Saxon Mill

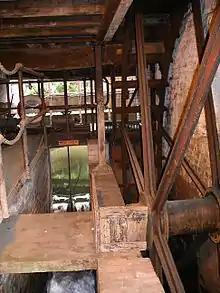
The water wheel

The Saxon Mill is a former mill at Guy's Cliffe, Warwickshire, England, situated about one mile northeast of the town of Warwick. It is now a restaurant and bar. It is on the River Avon and it has a water wheel, although a larger waterwheel has gone. At the rear of the mill, there is a pedestrian footbridge and weir crossing the River Avon towards Old Milverton. The building has been designated as a Grade II listed building on the National Heritage List for England since 1951.